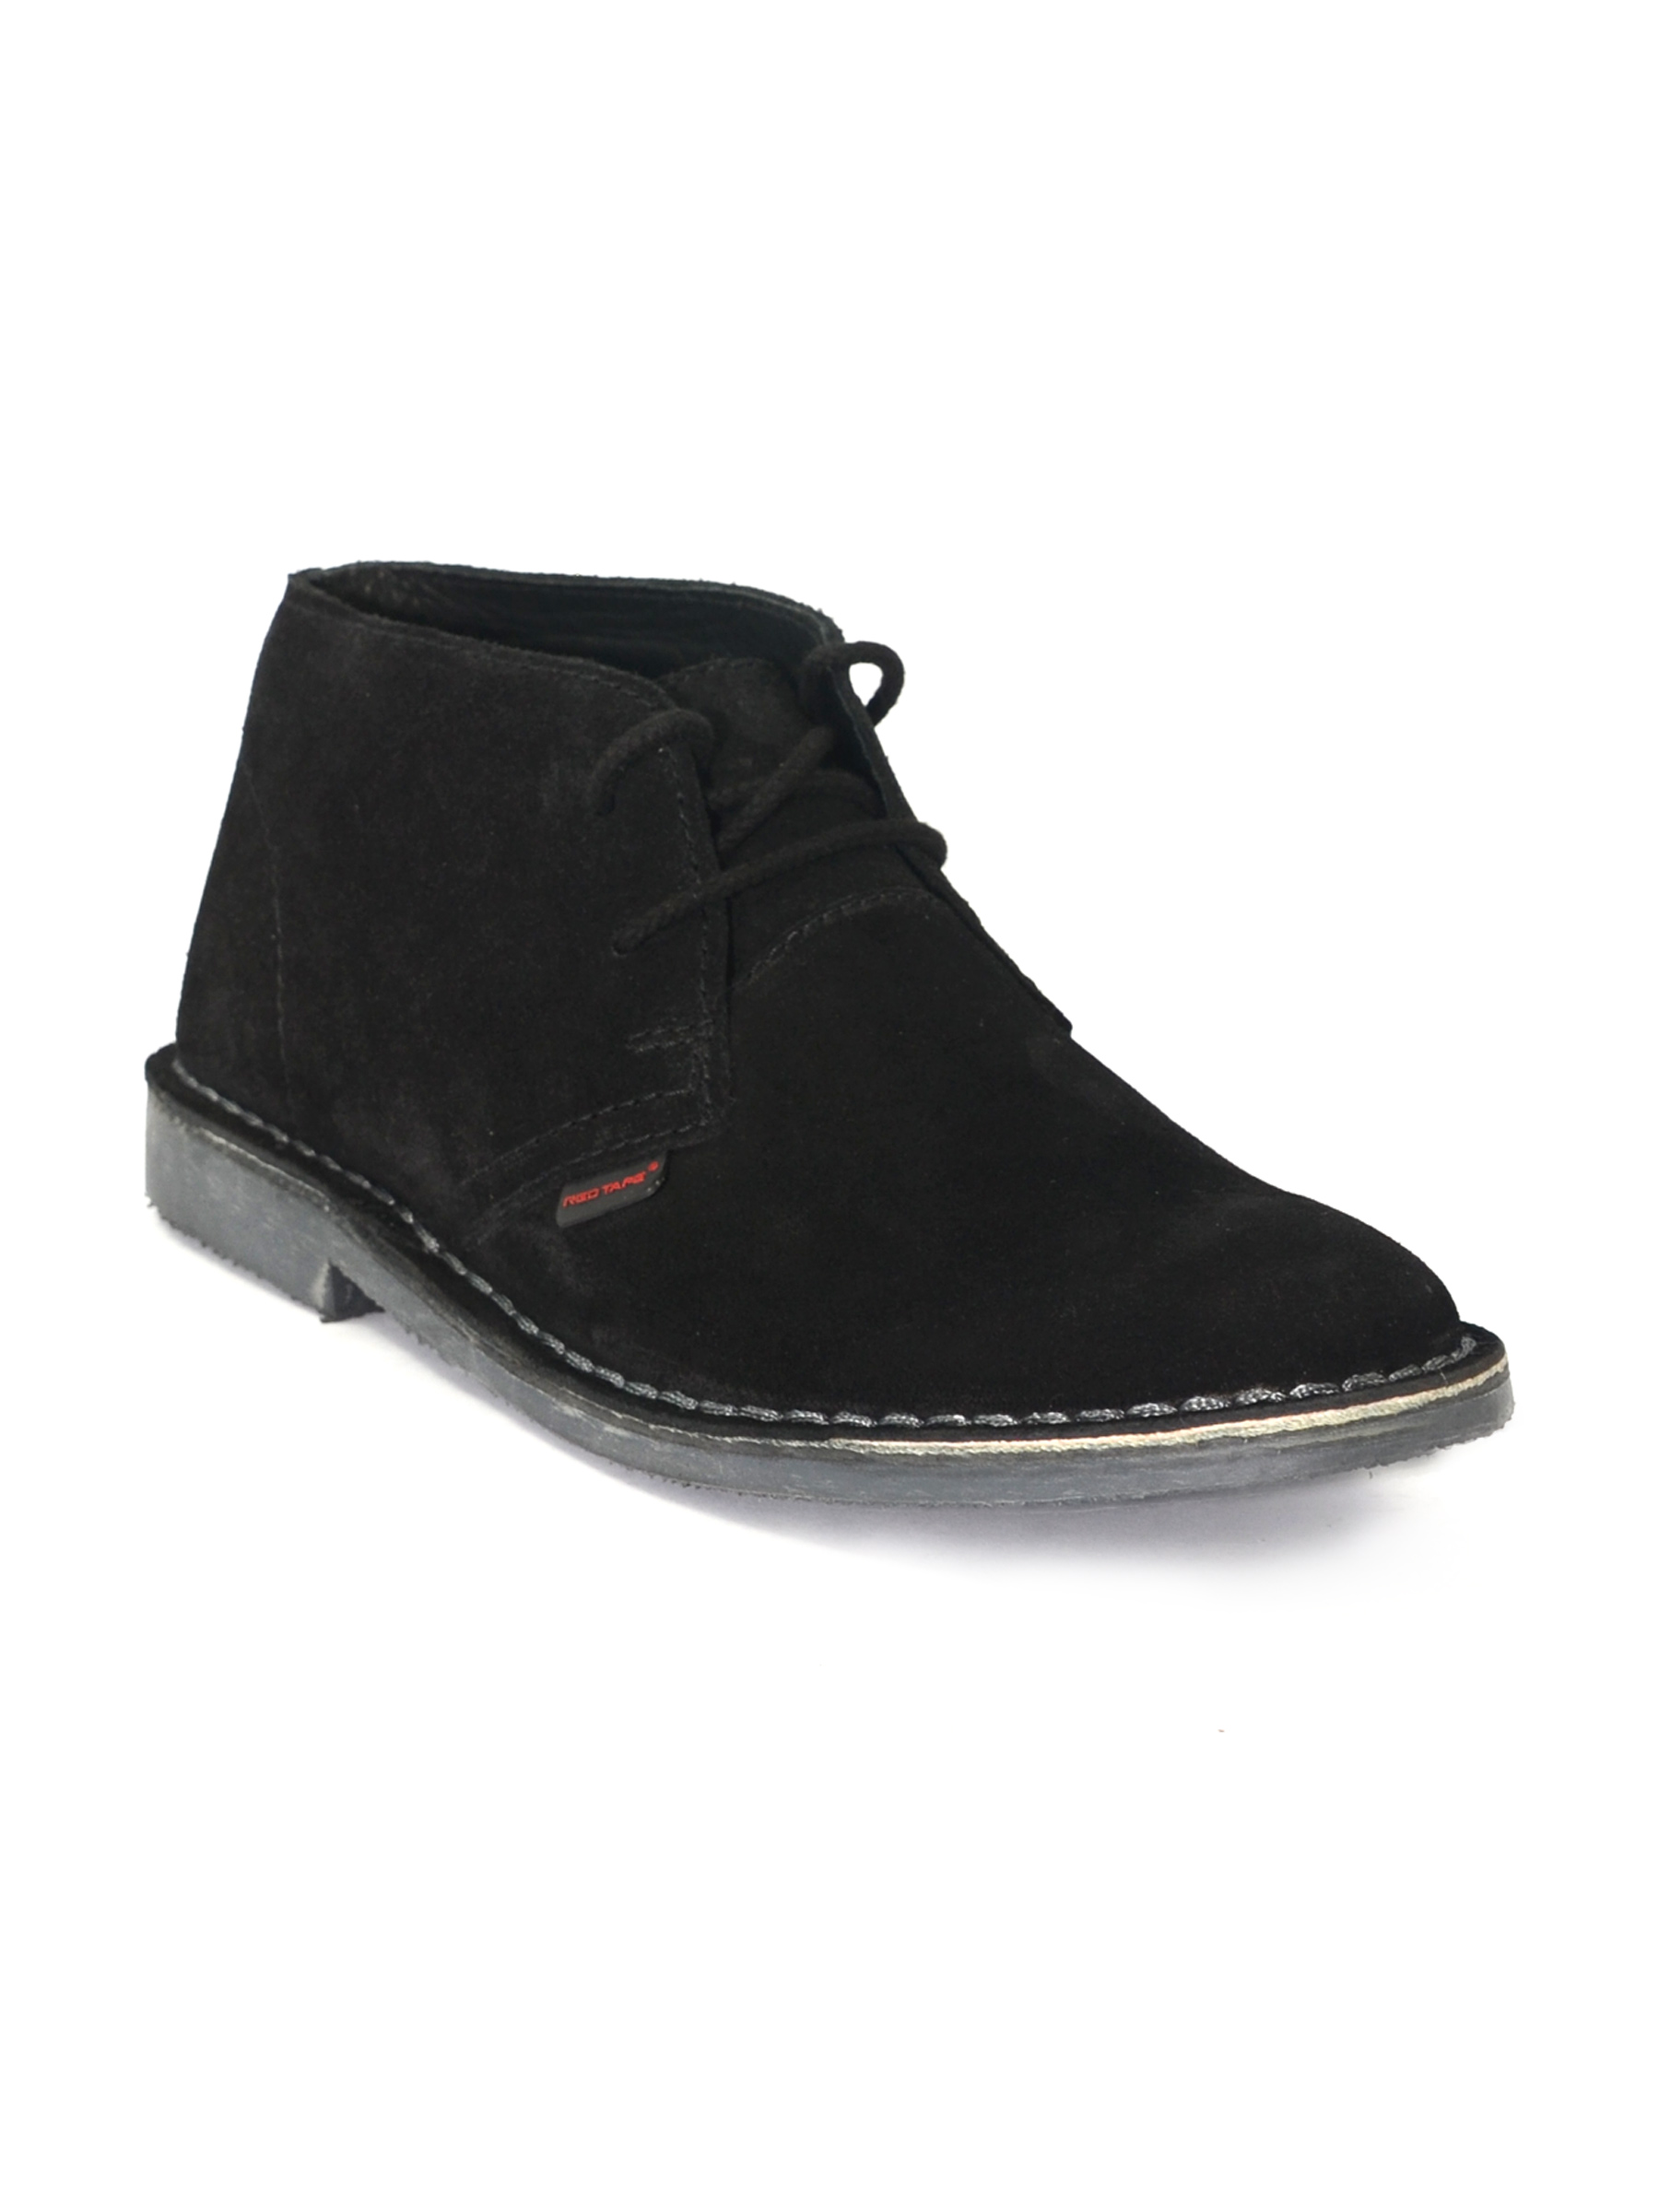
Red Tape Men's Tape Black Casual Shoe
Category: Footwear / Shoes / Casual Shoes
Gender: Men
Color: Black
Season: Winter 2018
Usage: Casual